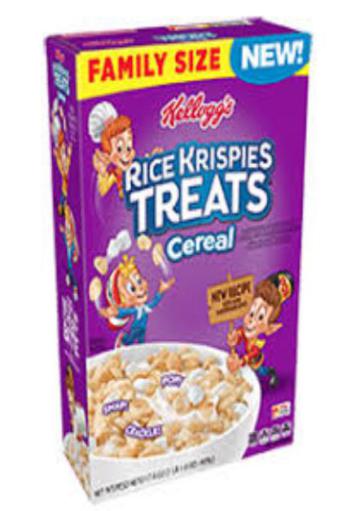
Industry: Food